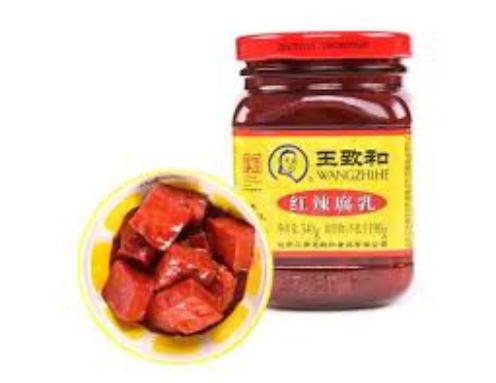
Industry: Food